St. Martin's Day

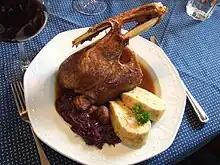
A tradition on St Martin's Eve or Day is to share a goose for dinner.

Traditionally, in many parts of Europe, St Martin's Day marked the end of the harvest and the beginning of winter. The feast coincides with the end of the Octave of Allhallowtide.